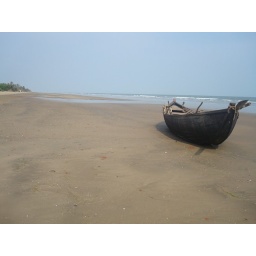
Taken on a beach in remote west bengal,this boat symbolises the pain and the despair of being alone